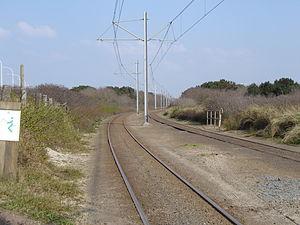
Le tramway de la côte belge ou Kusttram est un tramway qui dessert la côte maritime belge de La Panne à Knokke.